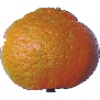
Label: Mandarine 1